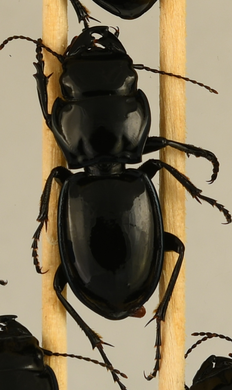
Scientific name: Pasimachus elongatus
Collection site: Central Plains Experimental Range Site (CPER), plot CPER_002